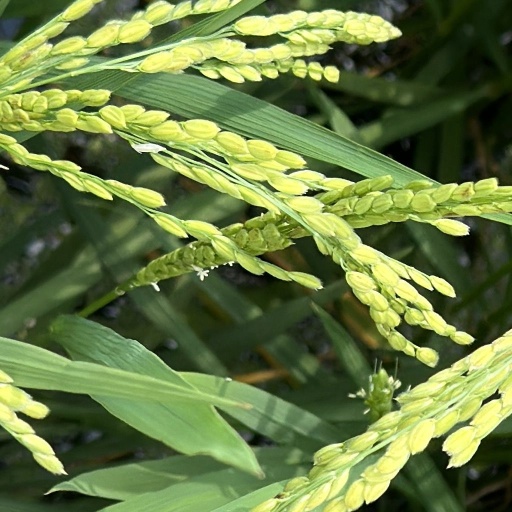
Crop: rice